Ben's Game

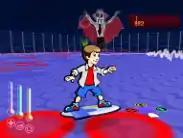
Gameplay with the "Vamp monster" visible in the background

The gameplay can be described as a three-dimensional version of "Asteroids", but instead of a ship, the player character is the child patient on a hoverboard. The left and right arrow keys spin the direction of the ship, the up arrow accelerates and the down brakes. There are 4 weapons available: Sword, Crossbow, Blaster and Missile, each of them having different types of projectiles. The player also has built-in ammo.